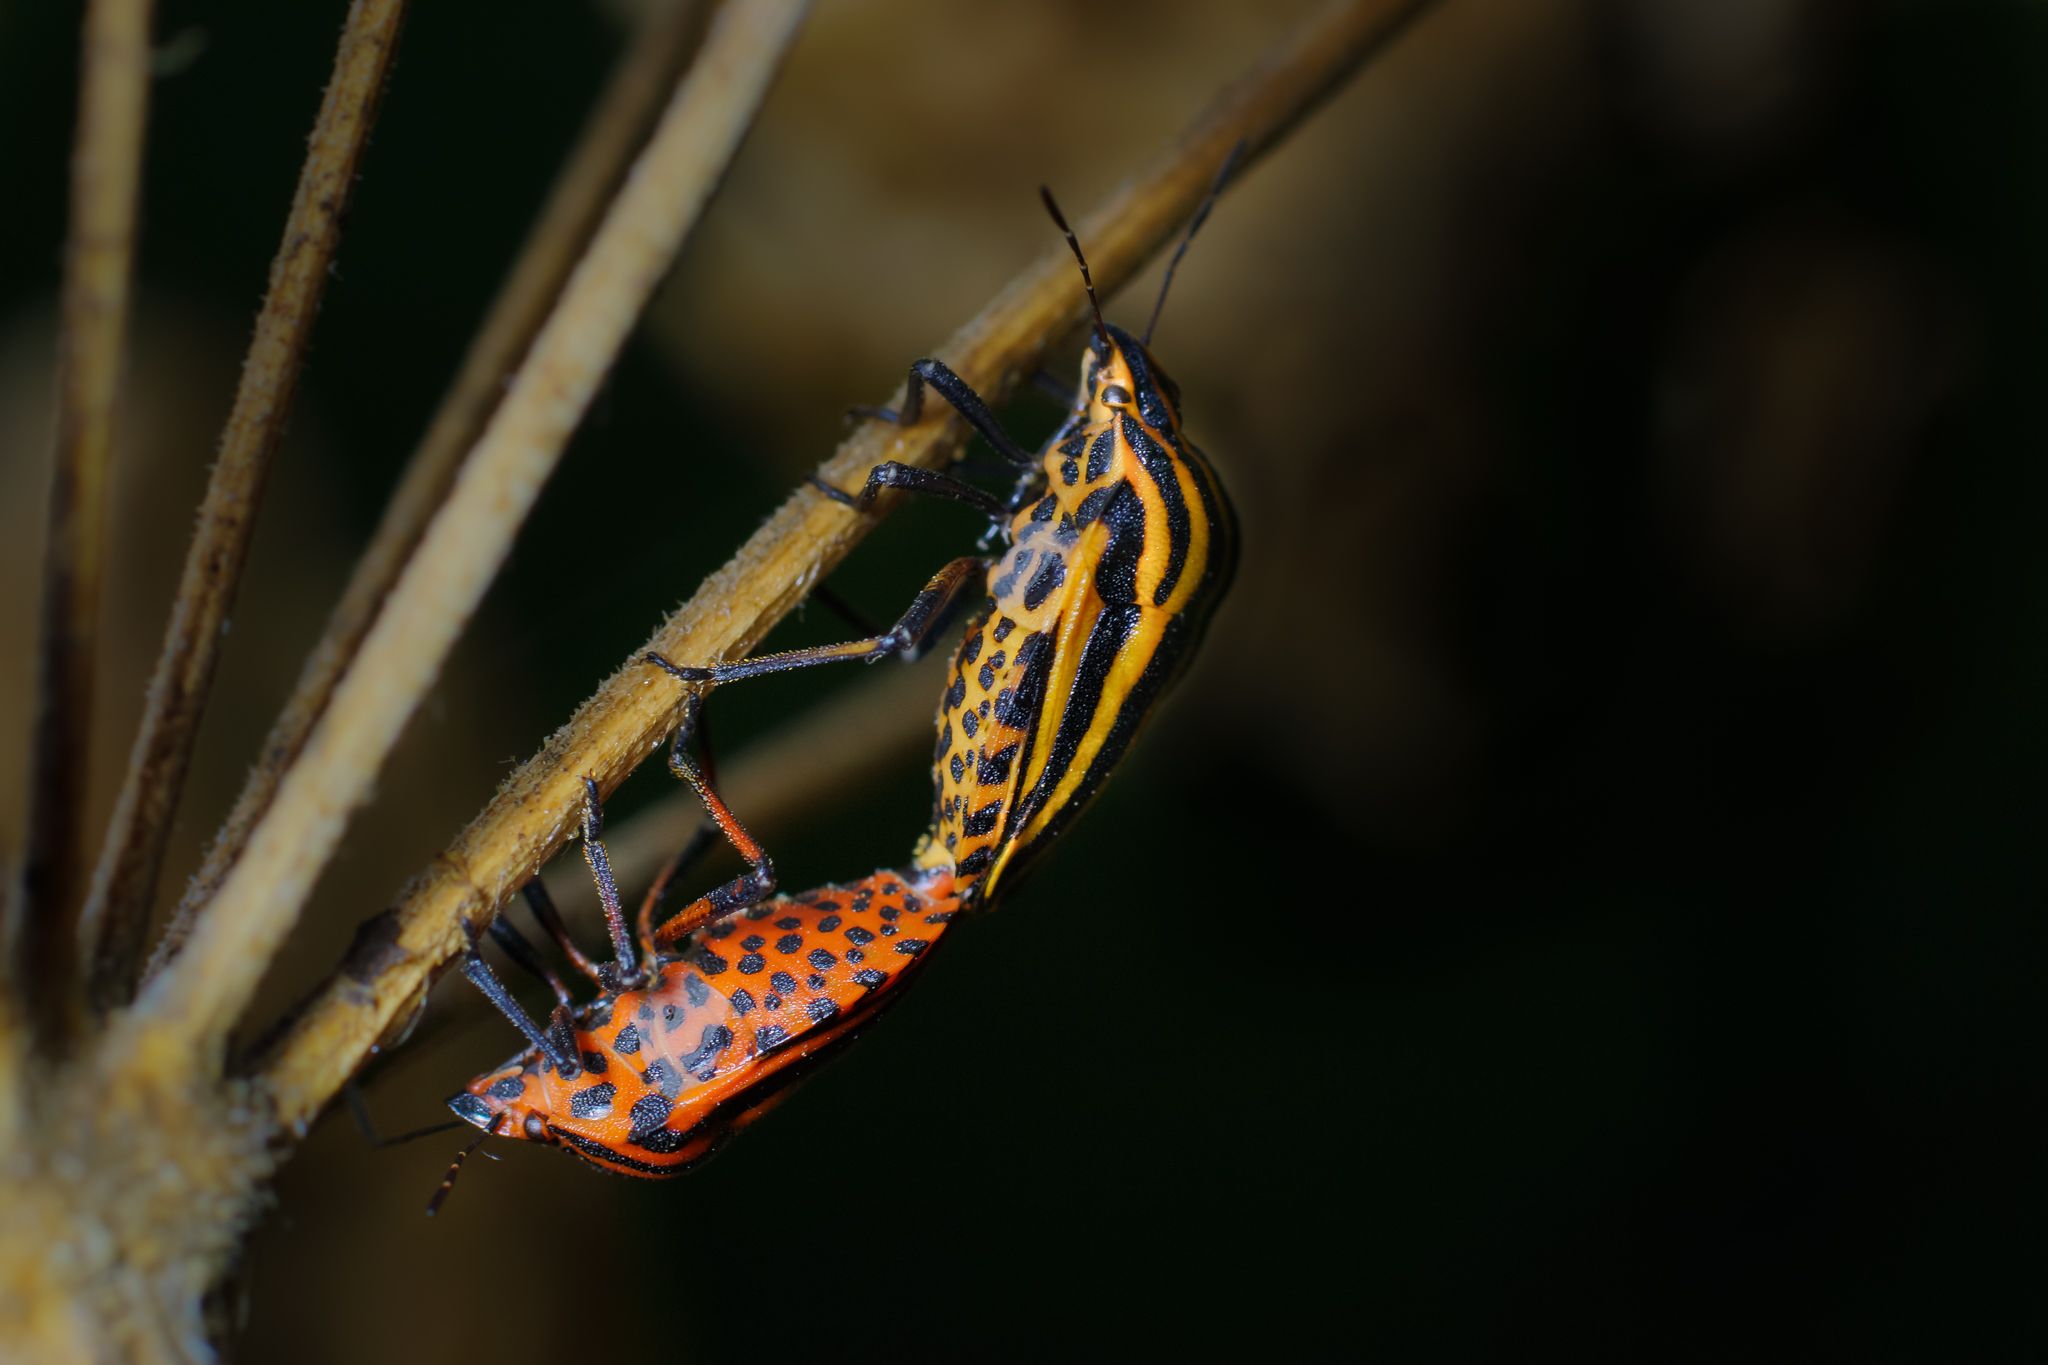
nature, photography, insect, macro, bug, fauna, invertebrate, close up, 100mm, animals, naturaleza, chinche, a77, ggl1, gaby1, xovesphoto, animales, sonya77, minolta100mm, macro photography, arthropod, moths and butterflies